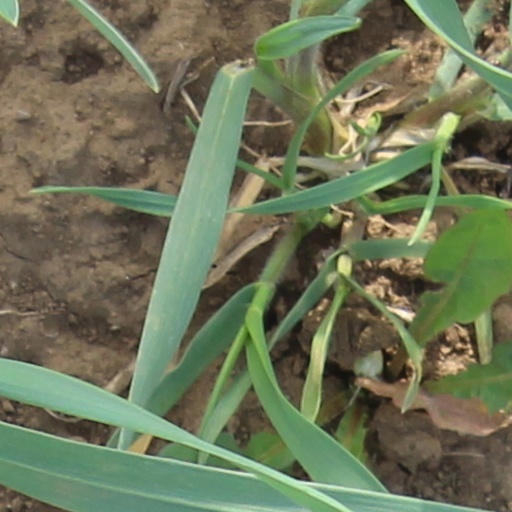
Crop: wheat